Romanos I Lekapenos

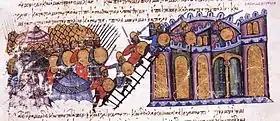
The army under general John Kourkouas takes the city of Melitene.

In 941, while most of the army under Kourkouas was absent in the East, a fleet of 15 old ships under the "protovestiarios" Theophanes had to defend Constantinople from a Kievan raid. The invaders were defeated at sea, through the use of Greek fire, and again at land, when they landed in Bithynia, by the returning army under Kourkouas. In 944 Romanos concluded a treaty with Prince Igor of Kiev. This crisis having passed, Kourkouas was free to return to the eastern frontier.